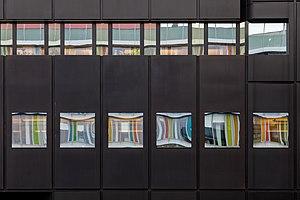
Münster [ˈmʊnstər] est une ville allemande située dans le nord du Land de Rhénanie-du-Nord-Westphalie. De 1815 à 1945, Münster était la capitale de la province depuis lors disparue de Westphalie. La ville, étendue sur 302,91 km² et bordée par l'Aa, se situe entre Osnabrück et Dortmund, au centre de l'actuelle province de Münster.